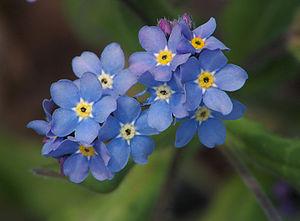
La réserve naturelle régionale de la carrière des Nerviens est une réserve naturelle régionale de la région Hauts-de-France créée le 25 mai 2009 afin de protéger un site possédant des plantes rares, d'une superficie un peu supérieure à trois hectares. Elle est localisée dans les communes de Bavay et de Saint-Waast, dans le département du Nord.